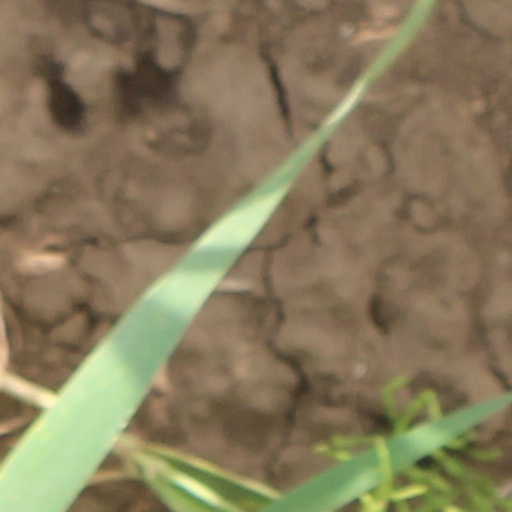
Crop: wheat